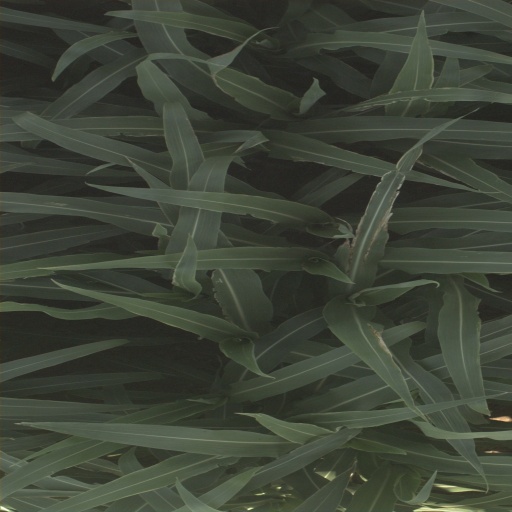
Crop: sorghum